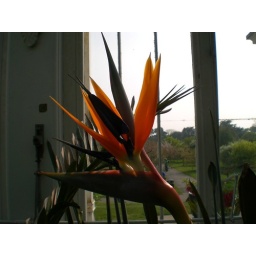
Paradise plant in the Temperate house in Kew Gardens.